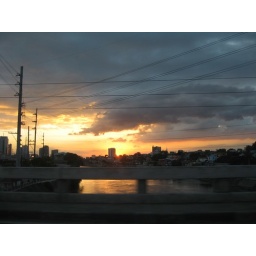
bridge over pasig river